Beecroft, New South Wales

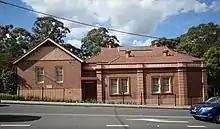
Beecroft Community Centre

Beecroft was orchard country before its suburban development. The railway arrived in 1886 and Sir Henry Copeland, Minister of Lands, conducted a survey of the area to determine its suitability as a residential area. He named the suburb after the maiden name of his two wives, Hannah and Mary Beecroft (two sisters he married in succession). Their names are also remembered through the respective naming of the suburb's east-west streets; Hannah Street, Copeland Road and Mary Street. Beecroft Post Office opened on 10 February 1890. Due to the strength of the temperance movement in Beecroft at that time there have never been any hotels in Beecroft. The bushland and amenity of Beecroft has been largely preserved due to the efforts of the Beecroft Cheltenham Civic Trust which has been very active since its inception in 1958.